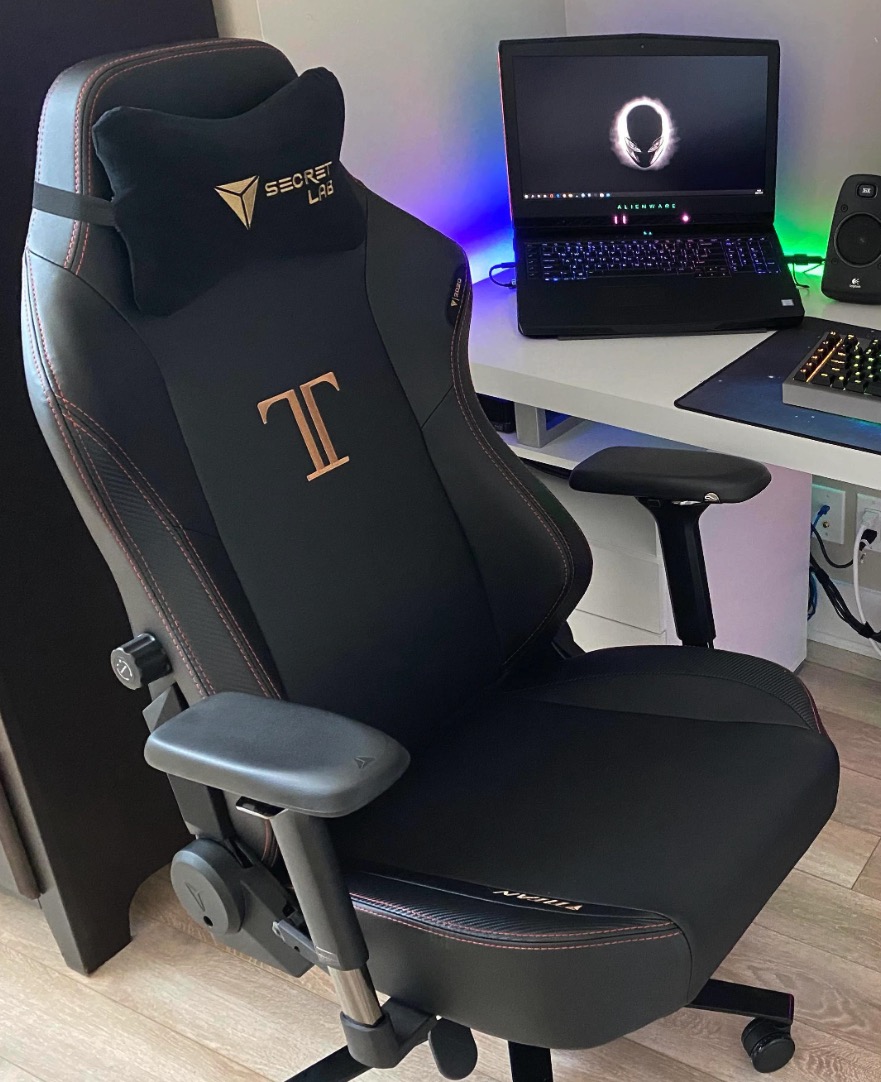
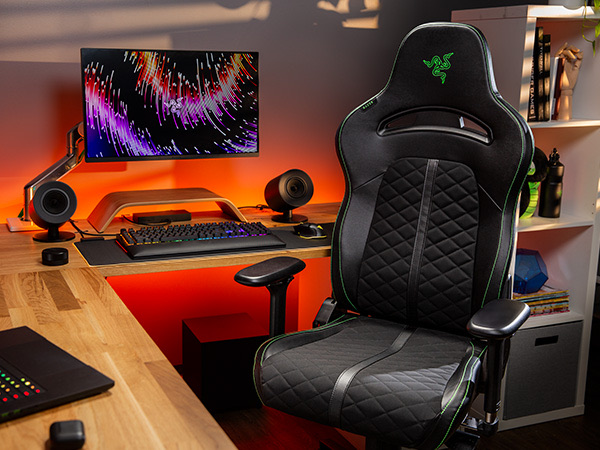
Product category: items_chair
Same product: no